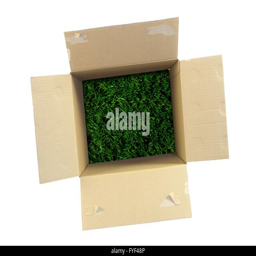
cardboard boxes isolated against a white background